Mary of Teck

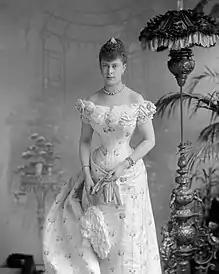
Young Mary in a tightly corseted dress

In 1886, May was a debutante in her first season and was introduced at court. Her status as the only unmarried British princess who was not descended from Queen Victoria made her a suitable candidate for the royal family's most eligible bachelor, Prince Albert Victor, Duke of Clarence and Avondale, her second cousin once removed and the eldest son of the Prince of Wales.